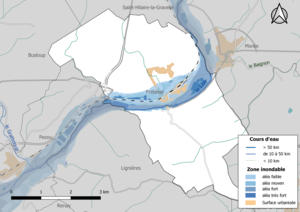
Carte des zones inondables de la commune de fr:Fréteval (France).
Fréteval est une commune française située dans le département de Loir-et-Cher en région Centre-Val de Loire. Ses habitants s'appellent les Frétevalloises et les Frétevallois.